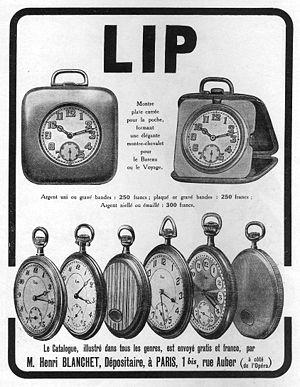
Réclame pour les chronomètres et les montres LIP en 1924)
Lip est une manufacture horlogère française fondée en 1867 qui est originaire de Besançon. Elle a possédé ses derniers ateliers dans la zone industrielle de Palente avant sa liquidation judiciaire en 1977.